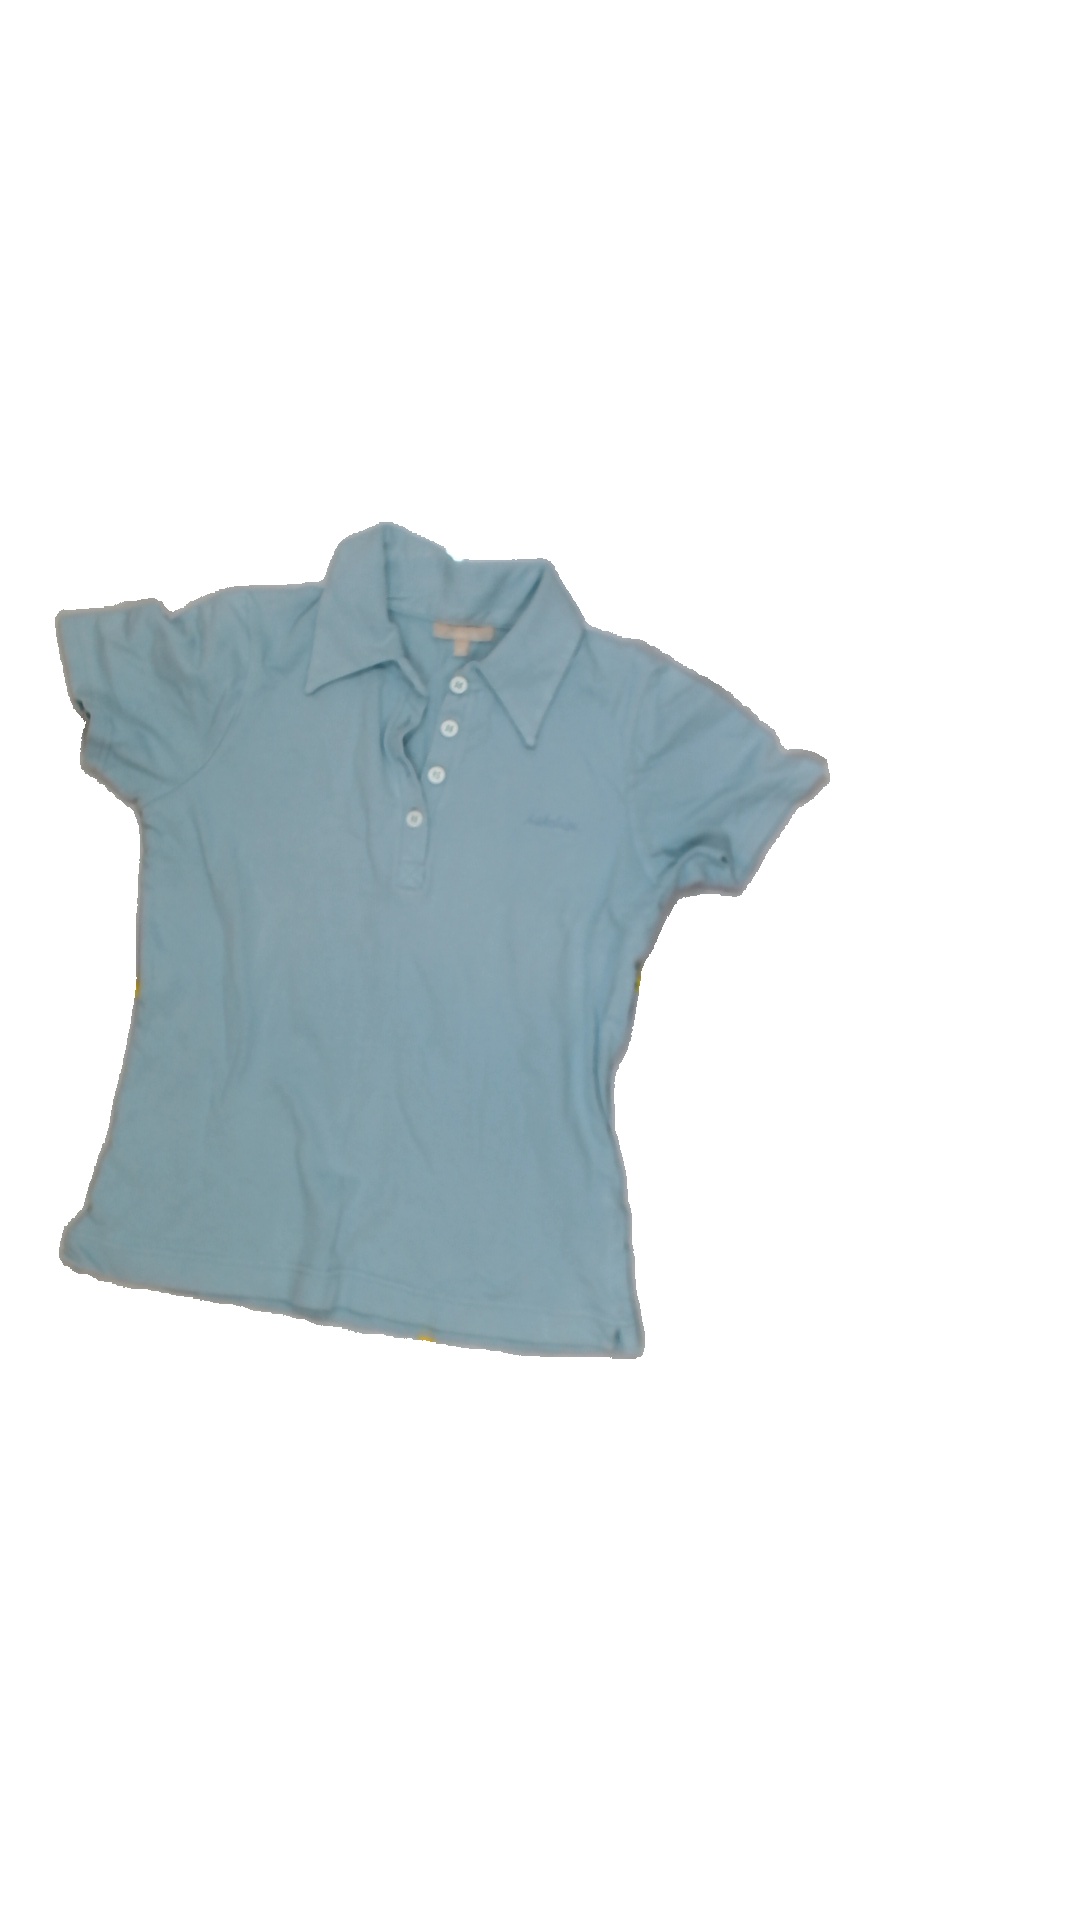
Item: T-shirt (Ladies)
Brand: Not Applicable
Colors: Blue
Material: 100%cotton
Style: No trend
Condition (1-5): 3
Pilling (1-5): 4
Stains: Yes
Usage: Export
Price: <50